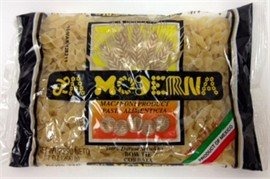
Item Name: La Moderna Bow Tie Pasta 3 Pack 7 Oz
Value: 21.0
Unit: Fl Oz

Price: 6.71